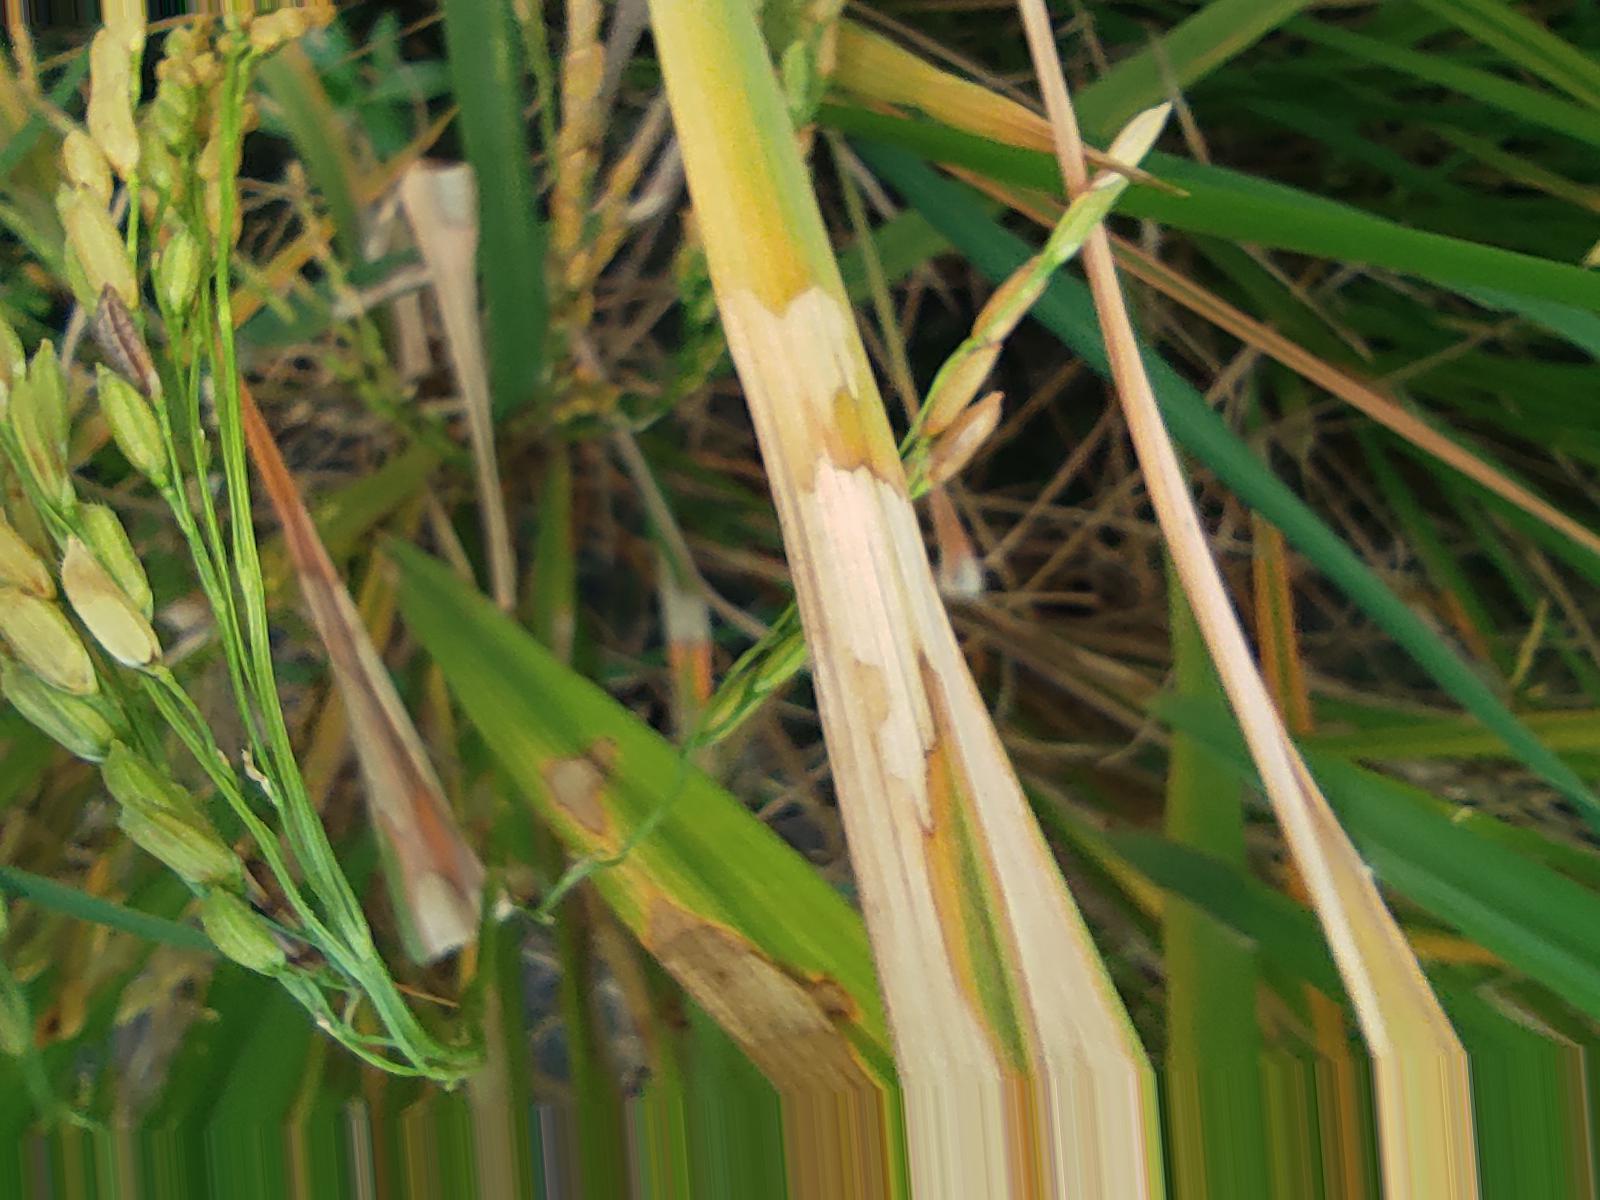
Nhãn: Bệnh Đốm Vằn ( Khô vằn ) ( Sheath Blight )